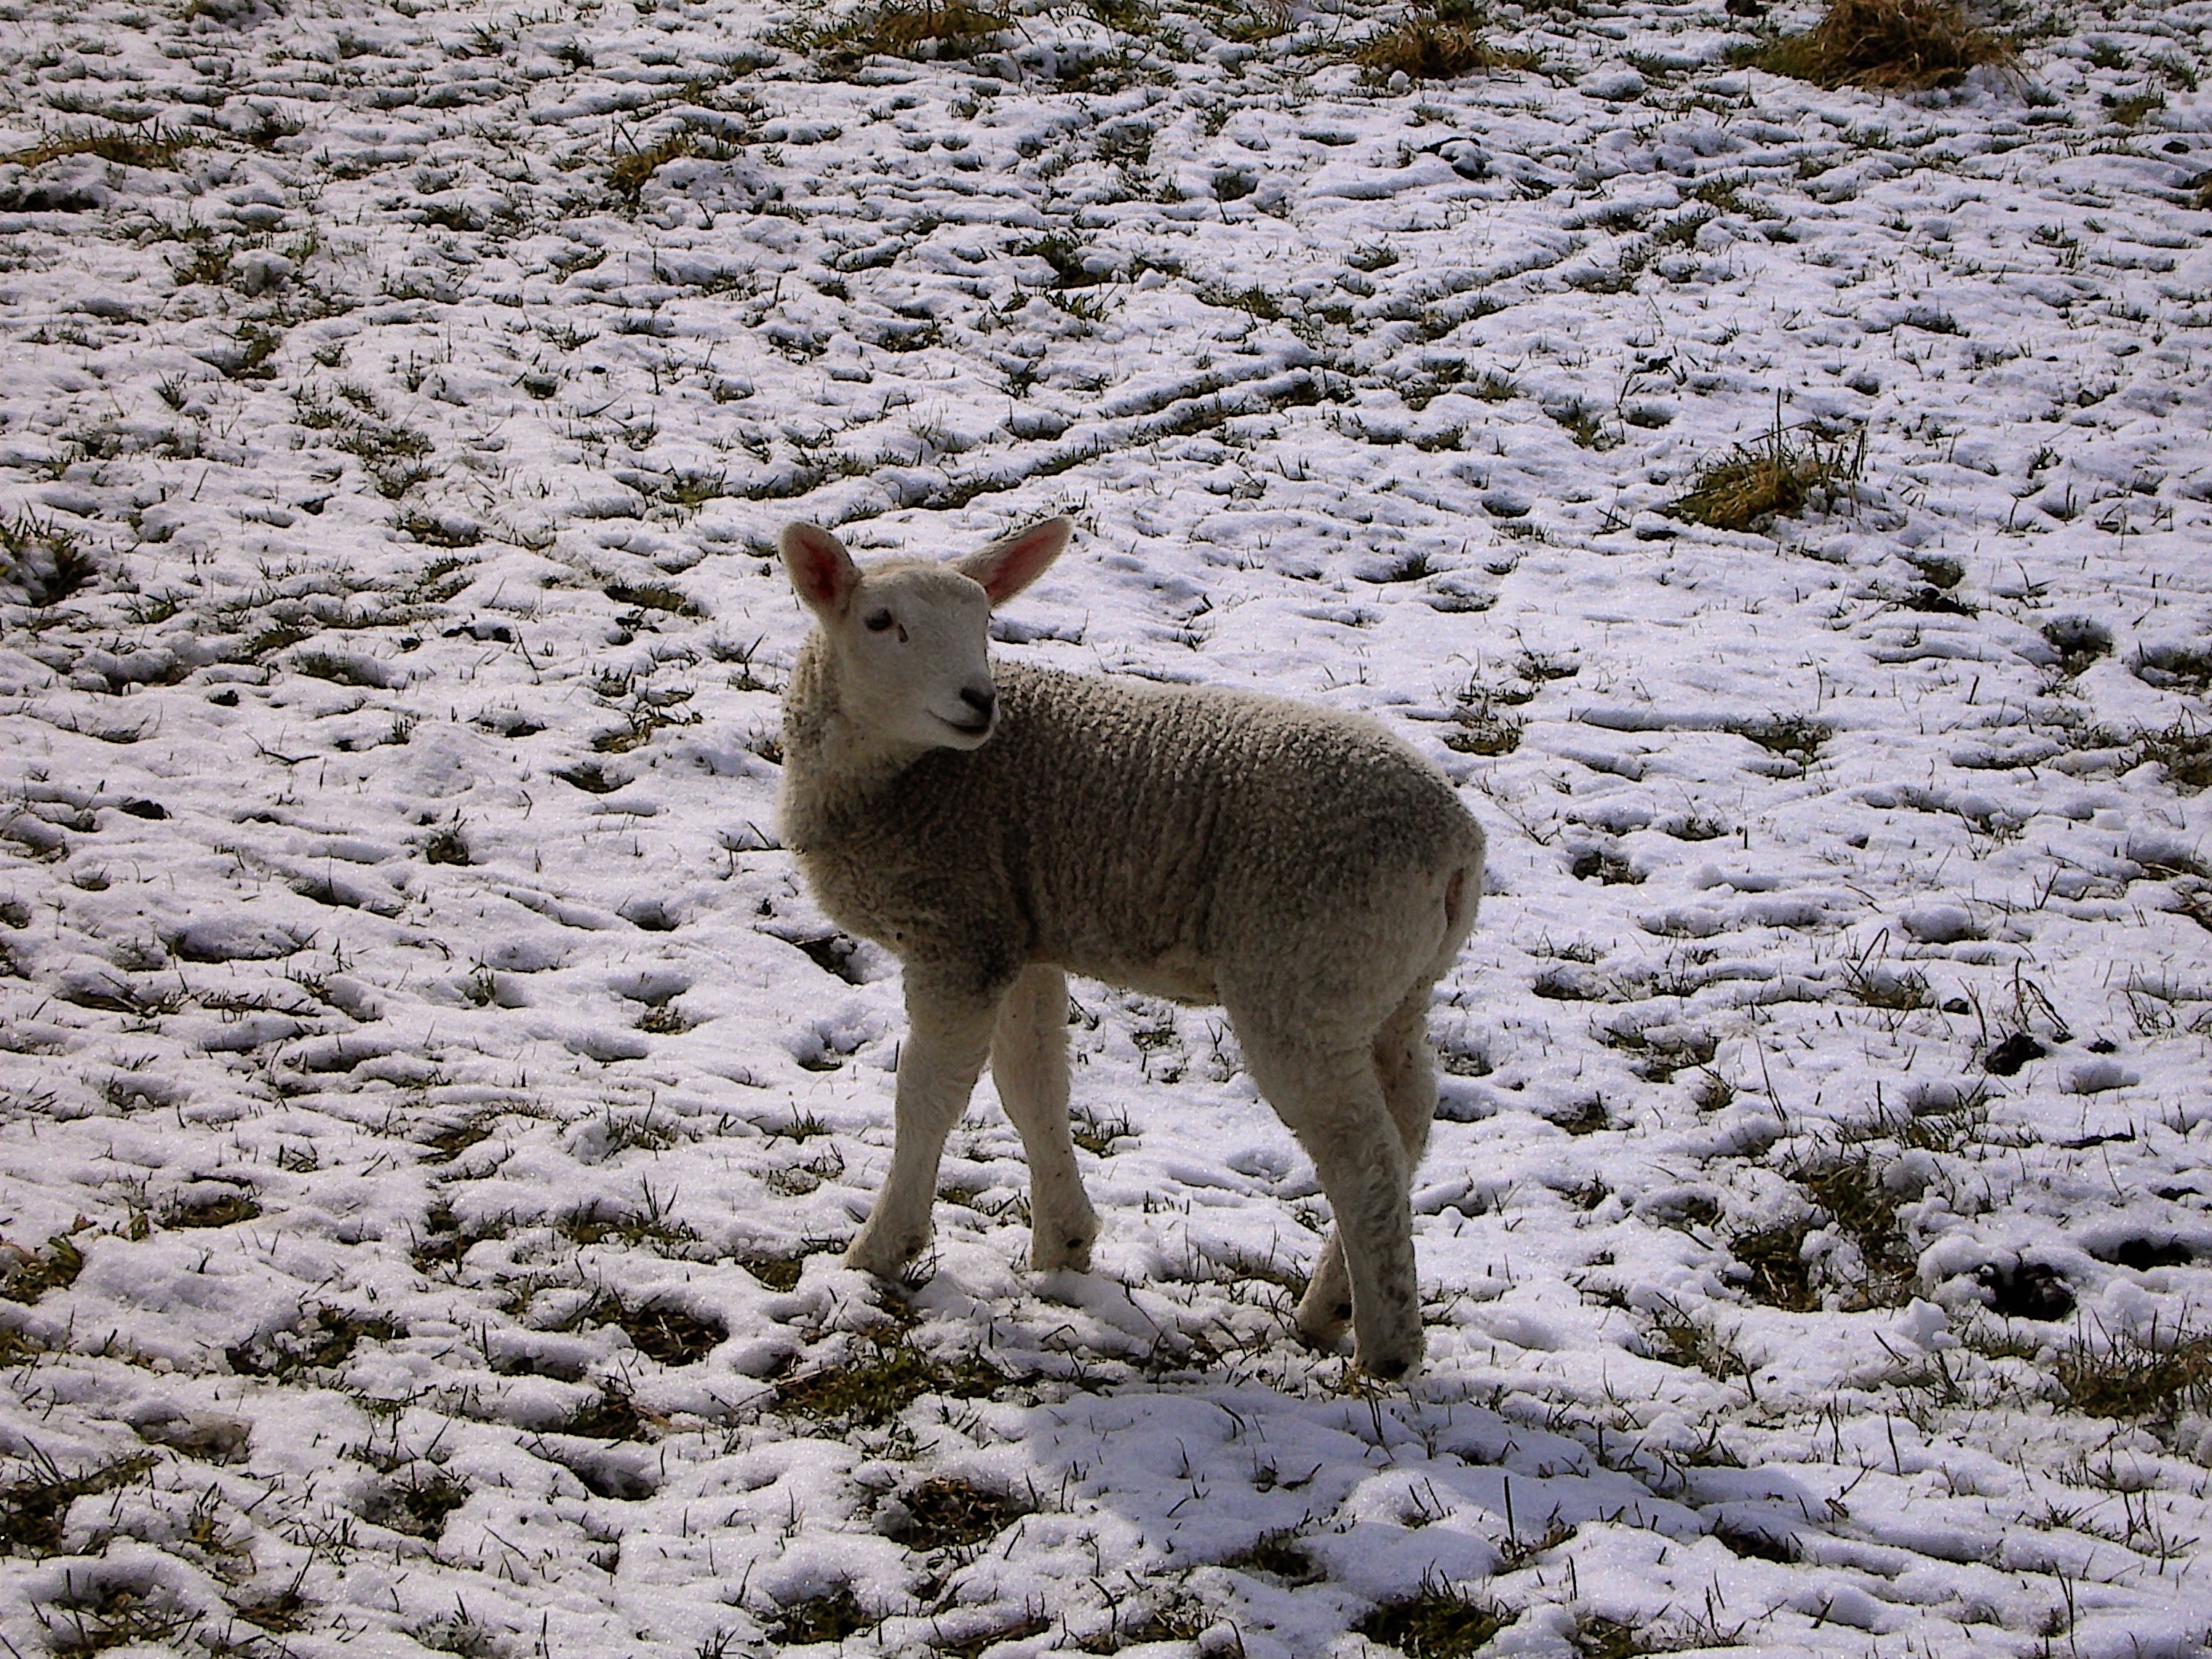
snow, winter, wildlife, deer, sheep, weather, mammal, season, fauna, lamb, mountain goat, vertebrate, sheeps, easter, sch fchen